Cincinnati, New Orleans and Texas Pacific Railway

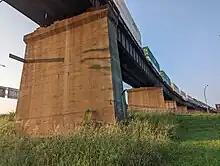
The Cincinnati Southern Railway heading southward through Queensgate.

The line opened completely in 1880, and was financed by the city of Cincinnati. Construction was spurred by a shift of Ohio River shipping, important to the local economy. Fearing the loss of shipping traffic and the local salaries and tax revenue that came with it, the city recognized the need to remain competitive. The Ohio Constitution forbade cities from forming partnerships in stock corporations, so the city, led by Edward A. Ferguson, took upon itself the building of the railway.